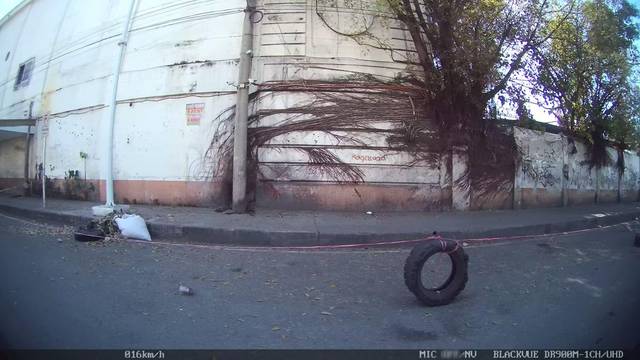
Region: Philippines
Coordinates: 14.588, 120.969